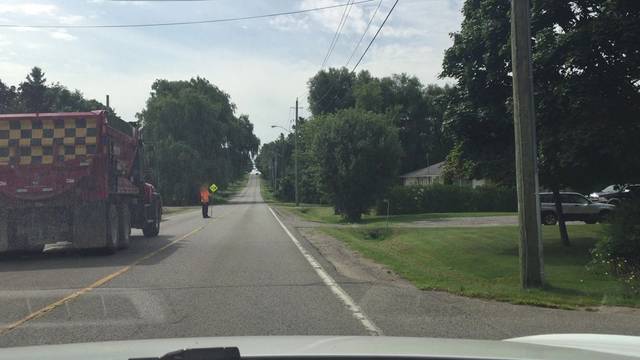
Region: Canada
Coordinates: 43.945, -78.803